Question: How is the weather?
Tambaya: Yaya yanayin?
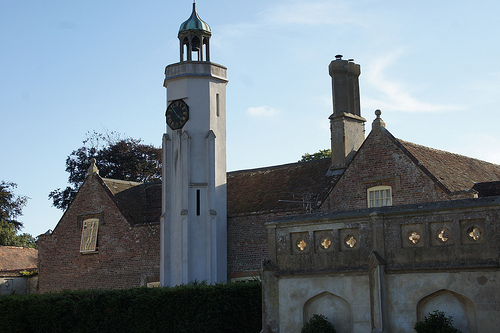
Answer: Clear.
Amsa: Washe.